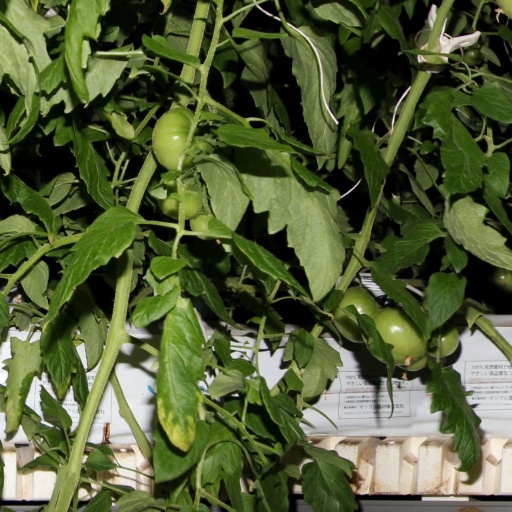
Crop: tomato